2008 Green Bay Packers season

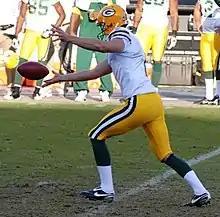
Derrick Frost punts at Tennessee, week 9

Coming off their bye week, the Packers flew to LP Field for a Week 9 interconference duel with the unbeaten Tennessee Titans. In the first quarter, Green Bay trailed early as Titans kicker Rob Bironas got a 31-yard field goal. In the second quarter, the Pack continued to trail as Bironas made a 25-yard field goal. The Packers responded with kicker Mason Crosby getting a 23-yard field goal, along with QB Aaron Rodgers completing a 5-yard TD pass to WR Donald Driver. Tennessee ended the half with RB Chris Johnson getting a 3-yard TD run.